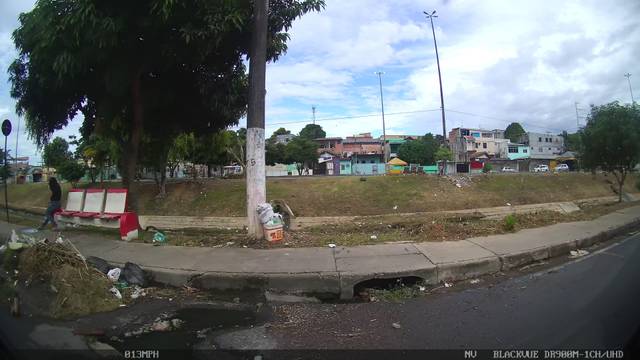
Region: Brazil
Coordinates: -3.128, -60.001